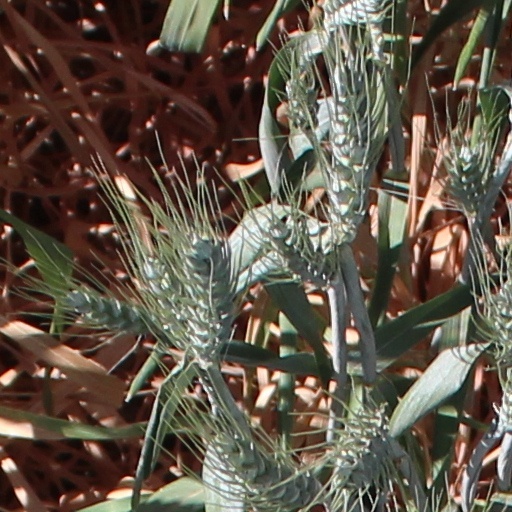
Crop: wheat